Princeton University

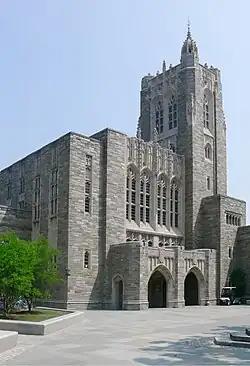
A picture of Firestone Library

Though art collection at the university dates back to its very founding, the Princeton University Art Museum was not officially established until 1882 by President McCosh. Its establishment arose from a desire to provide direct access to works of art in a museum for a curriculum in the arts, an education system familiar to many European universities at the time. The museum took on the purposes of providing "exposure to original works of art and to teach the history of art through an encyclopedic collection of world art."